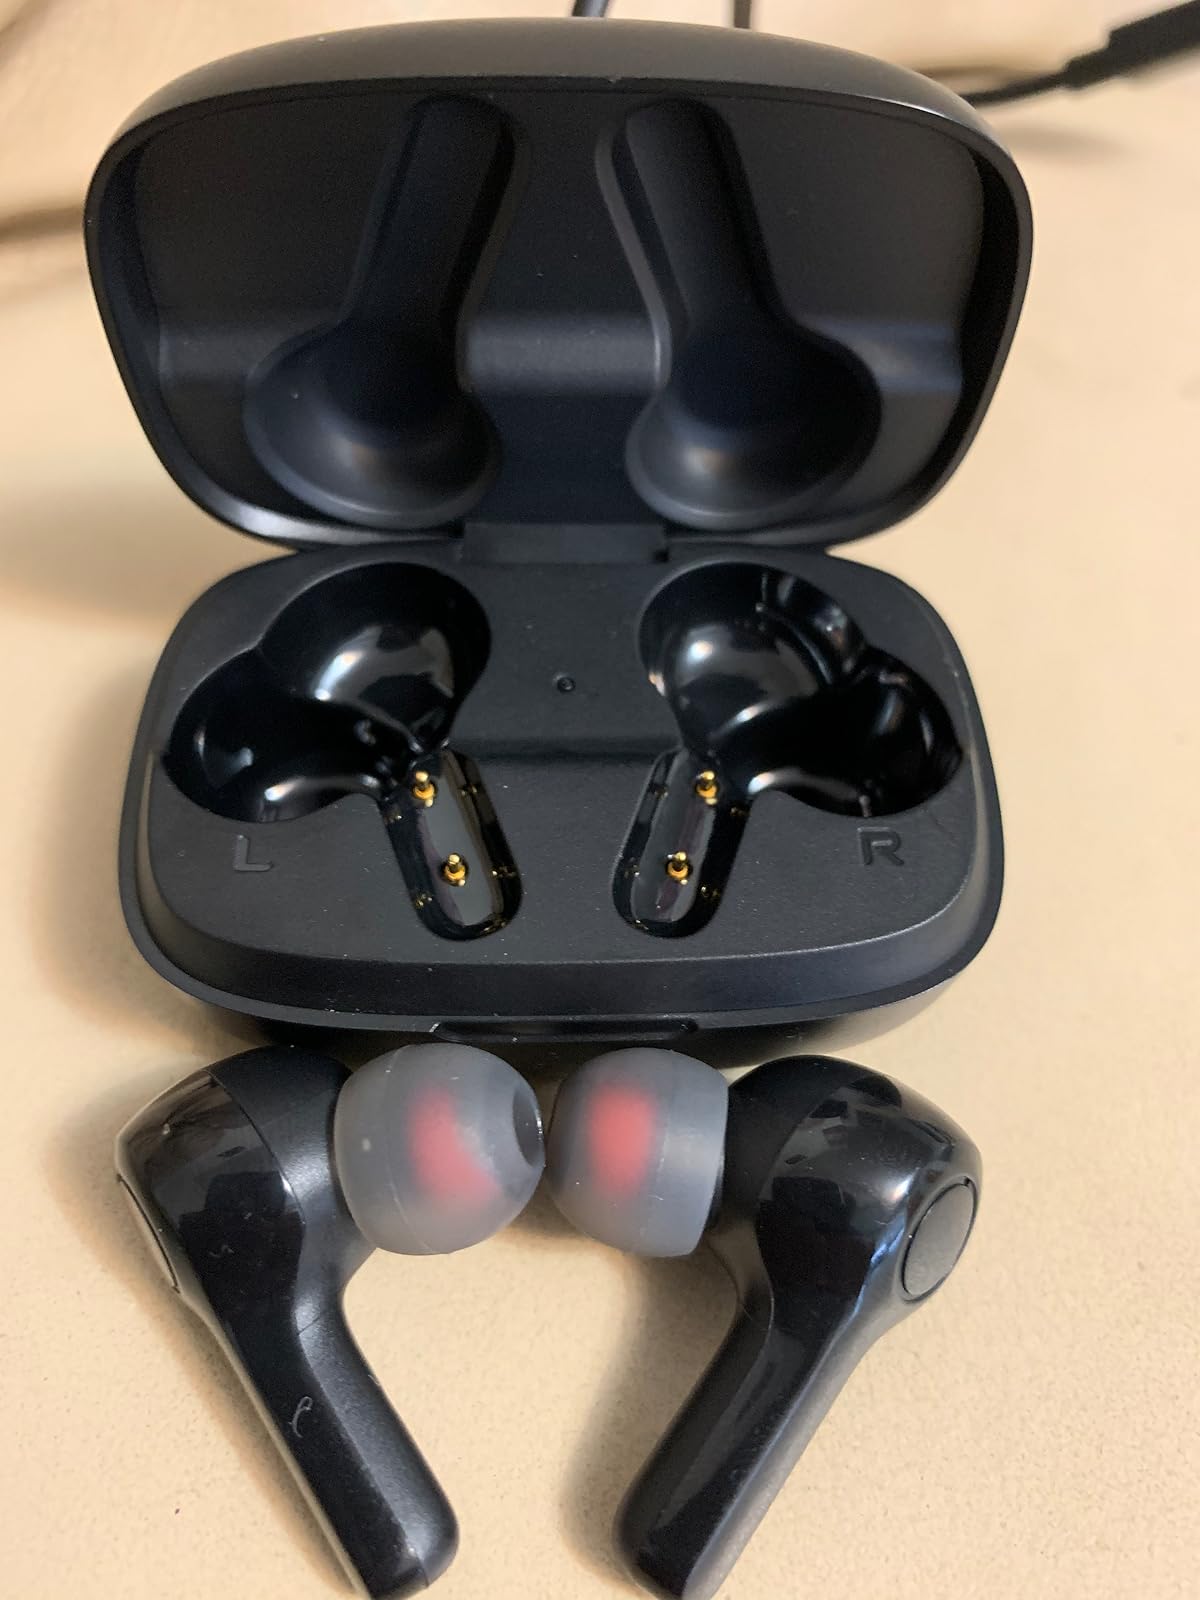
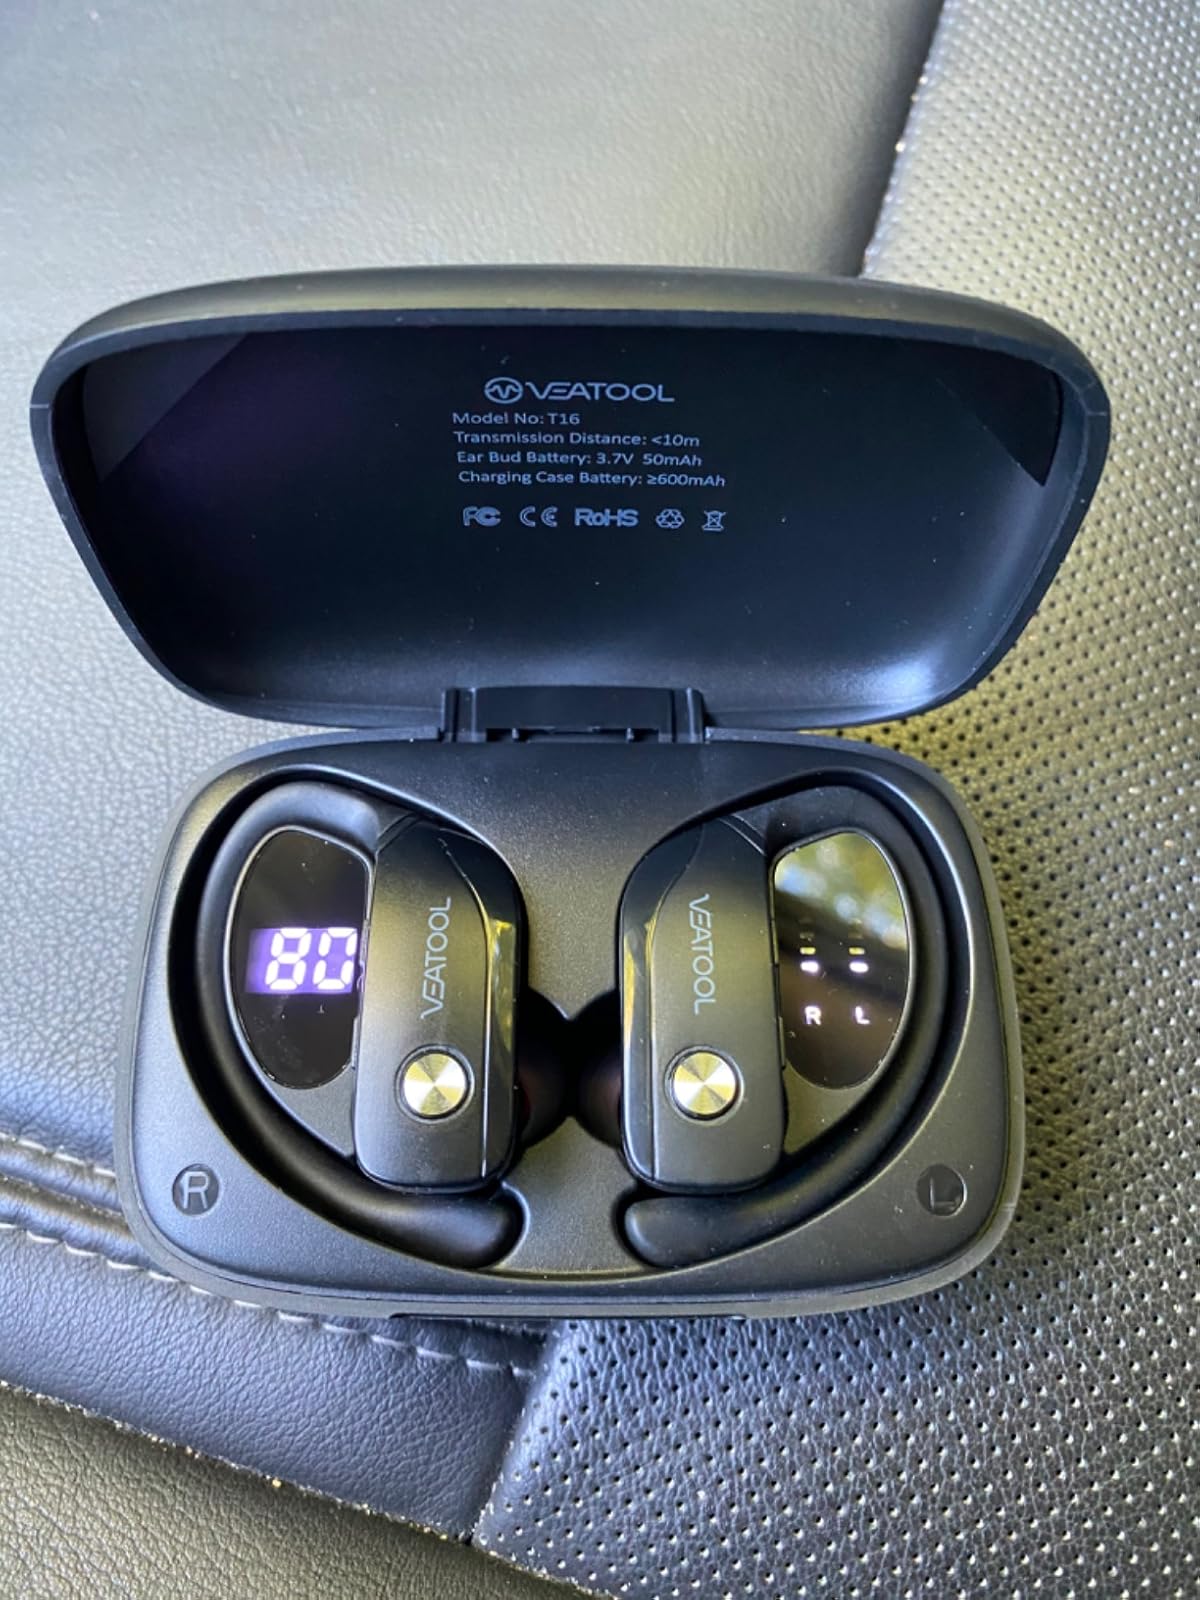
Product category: earbuds
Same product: no